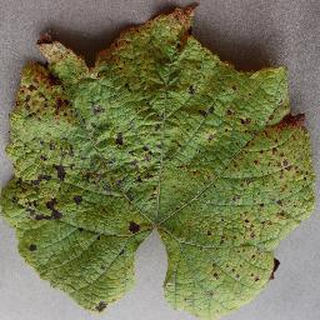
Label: grape_leaf_blight